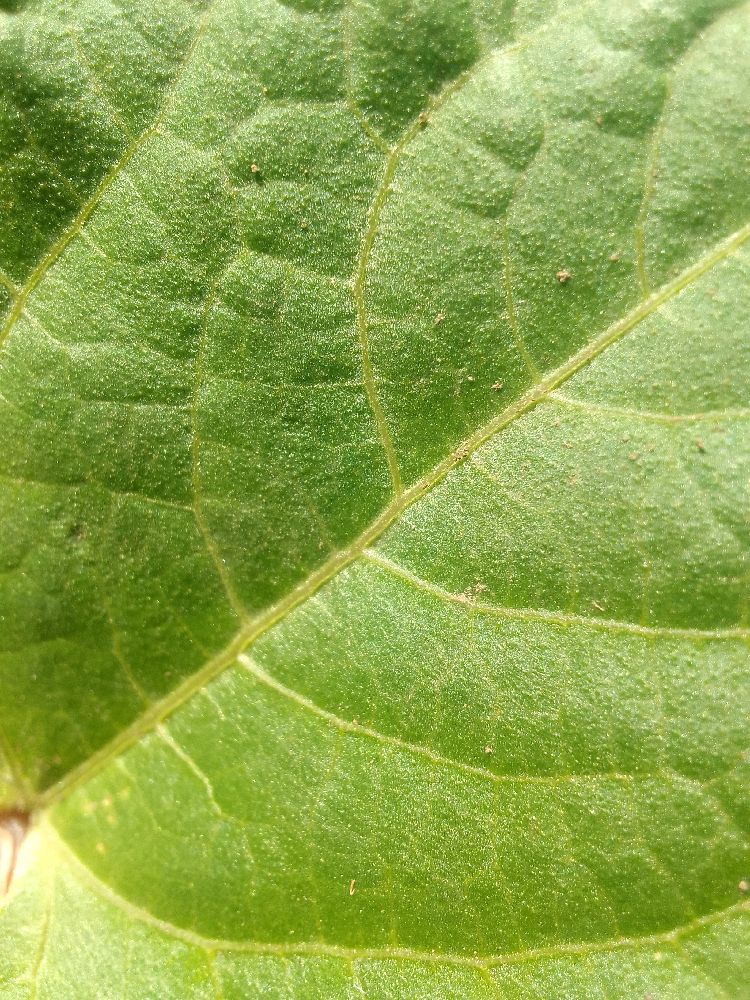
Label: healthy